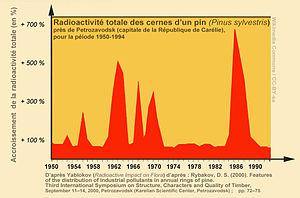
Analyse de la radioactivité totale cernes de bois (Pin Sylvestre) Après la seconde guerre mondiale et la bombe atomique, de nombreux essais nucléaires atmosphériques ont (dans les années 1950) libéré une grande quantité de divers radionucléides et radio-isotopes (dont carbone 14) dans l'air
La dendrochimie est une méthode de biosurveillance de l'environnement basée sur le fait que les anneaux de croissances des arbres ont lors de leur formation enregistré une partie de la pollution de leur environnement. Certains de ces polluants ne sont pas dégradables ou ont une longue durée de vie ; ils peuvent être absorbés par l'arbre sous forme gazeuse, particulaire et/ou sous forme dissoute ; Le bois vivant absorbe et stocke ainsi une partie des métaux et minéraux que l’arbre a capté dans l’eau, l’air et/ou le sol qui l'alimentent sa vie durant, via ses racines, ses feuilles, et moindrement via l’écorce et le suber. Ce stock interne se forme en plus ou moins grandes quantités selon l’essence et l’âge de l’arbre, et selon le contexte environnemental.
Les retombées radioactives sont les matériaux radioactifs mis en suspension dans l'atmosphère à la suite d'une explosion d'une arme nucléaire ou un accident nucléaire. Il s'agit donc d'une forme de pollution nucléaire, susceptible de conséquences sanitaires. Ces éléments de petite taille, poussières visibles ou non, retombent lentement sur le sol, généralement très loin de leur provenance.